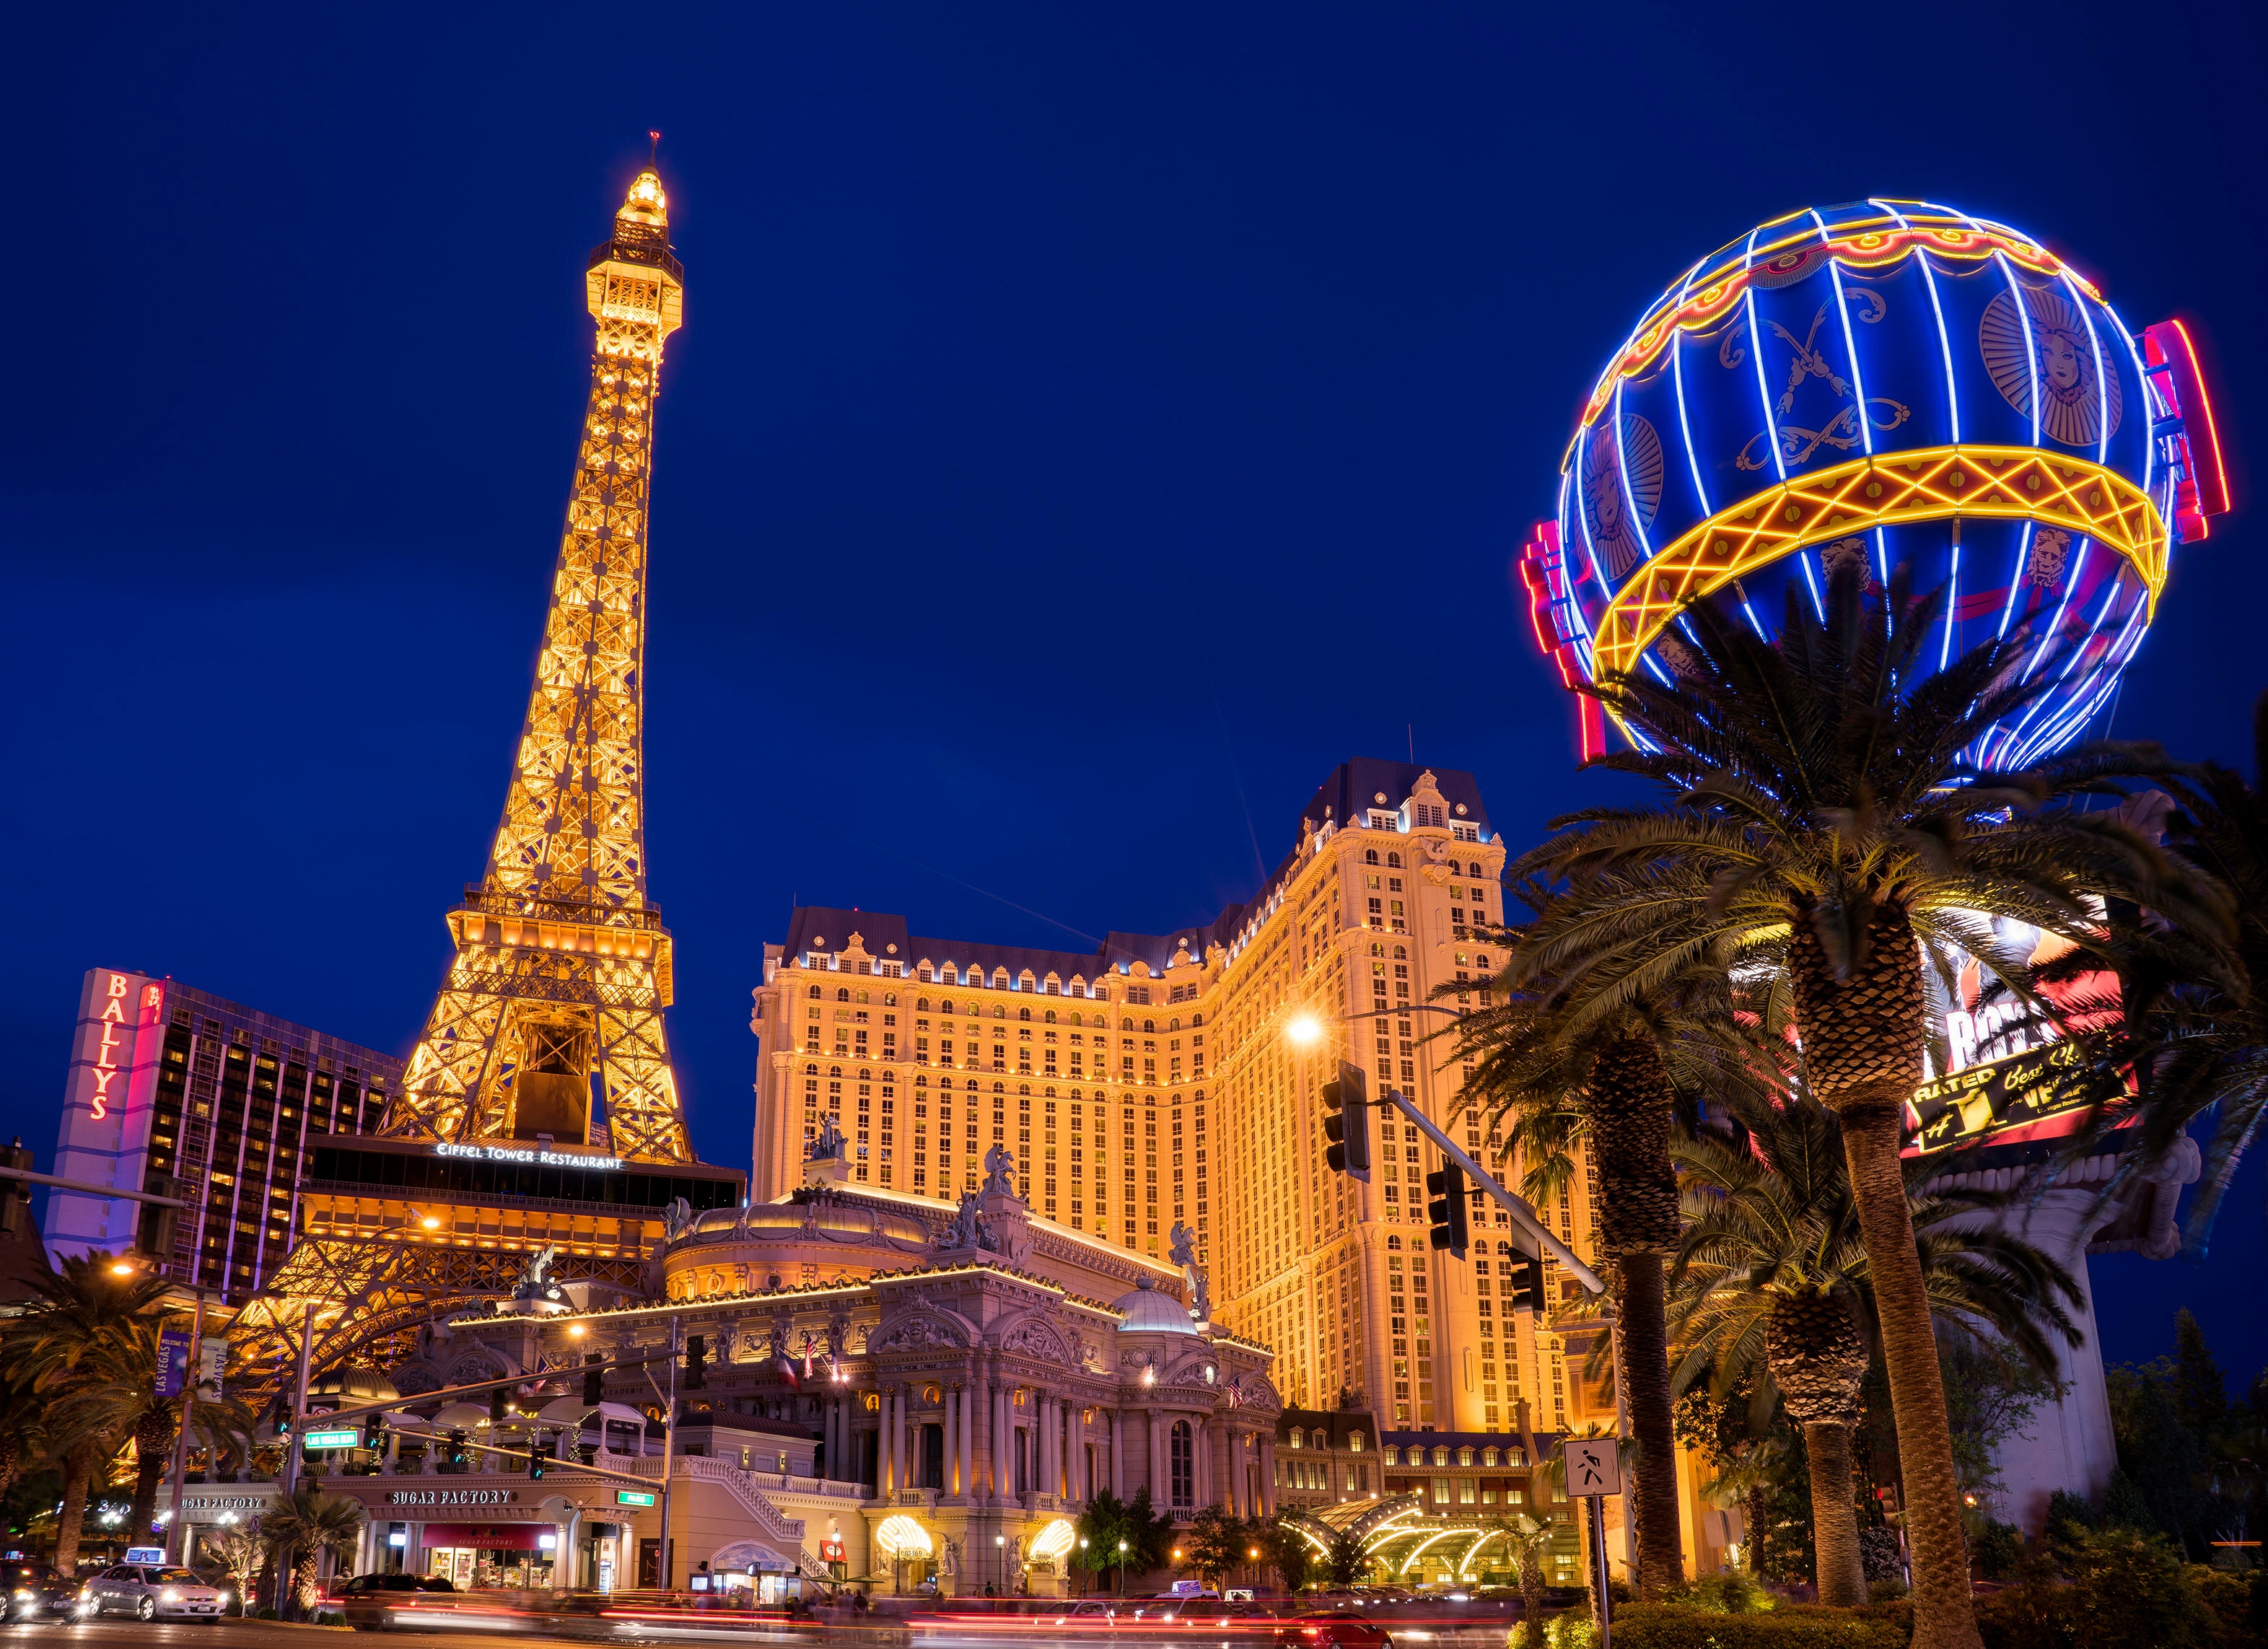
night, amusement park, landmark